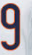
Number: 9